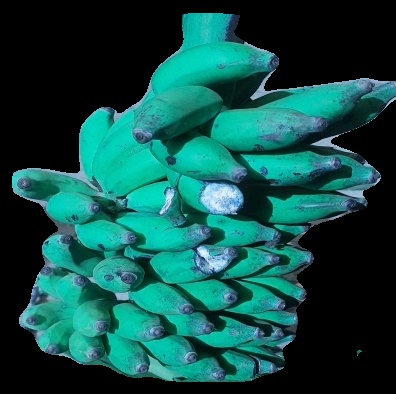
Variety: elakki-bale
Grade: grade3